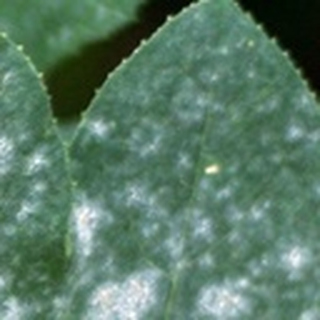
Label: cotton_powdery_mildew